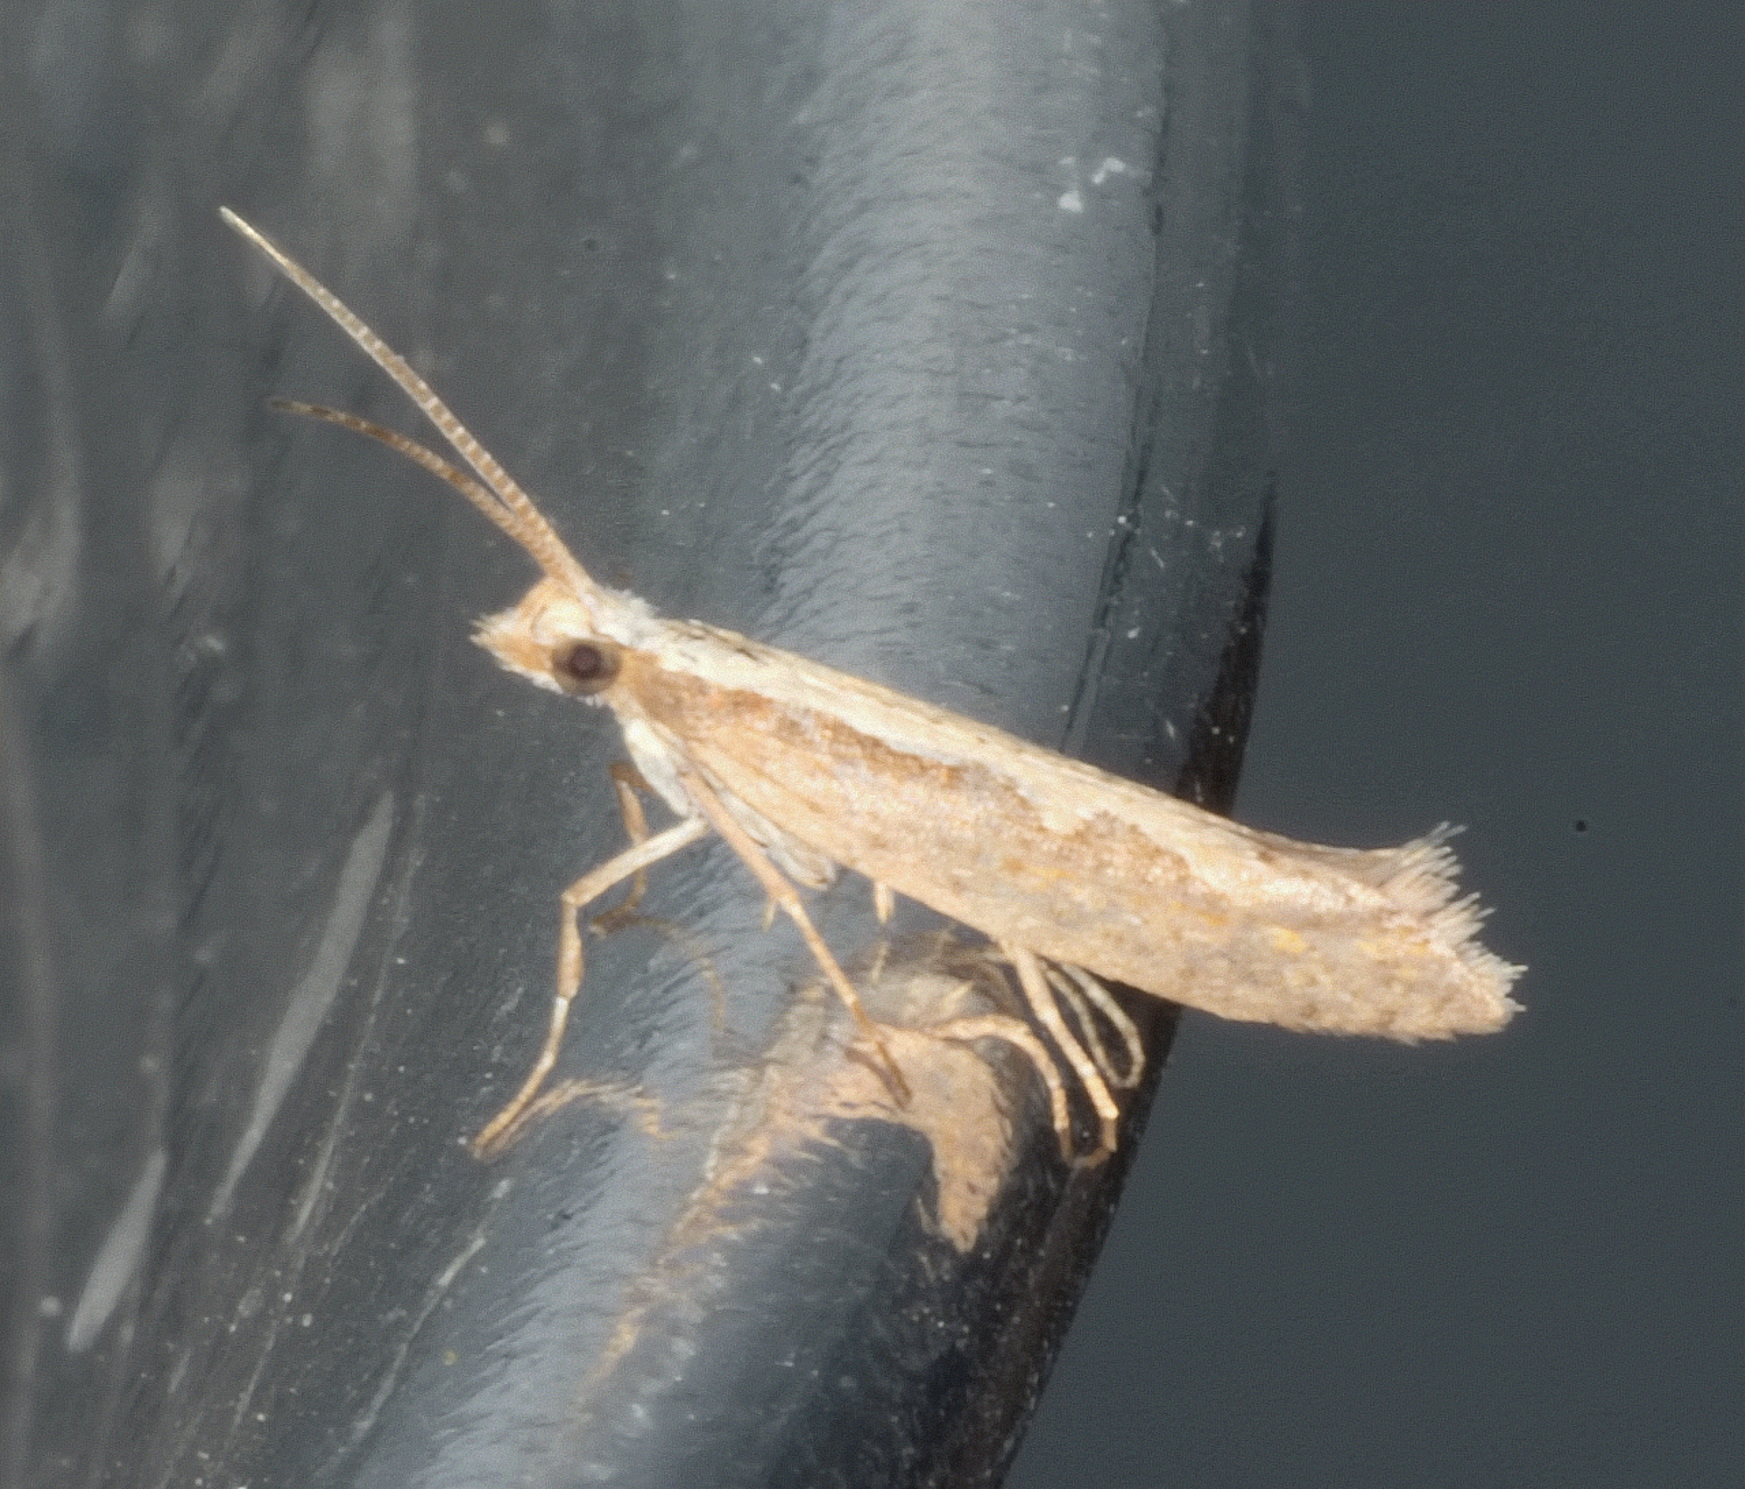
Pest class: diamondback_moth